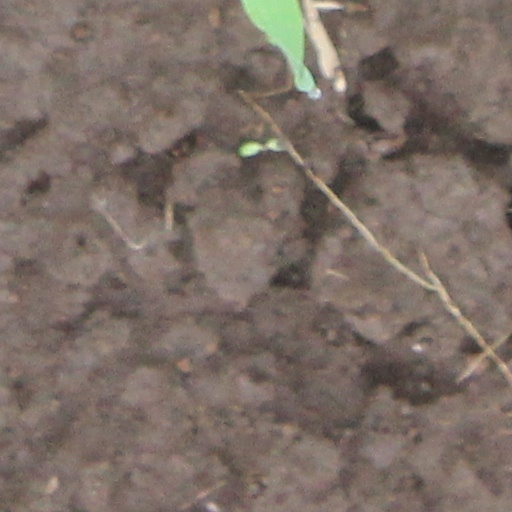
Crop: wheat